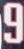
Number: 9